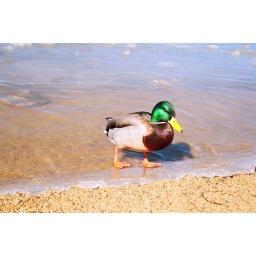
Mallard male walking out of icy Big Bear Lake in January.